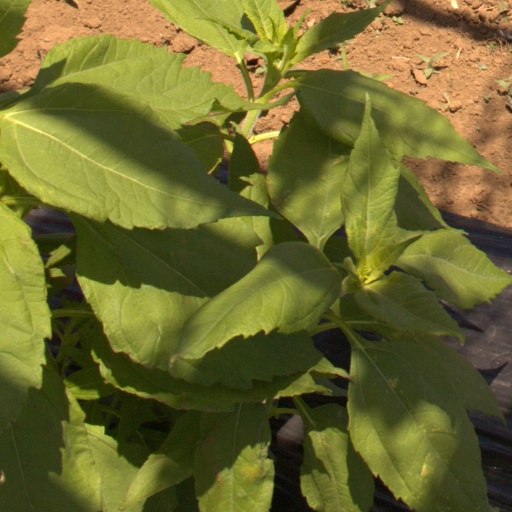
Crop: Jerusalem artichoke